Tunisian football clubs in African competitions

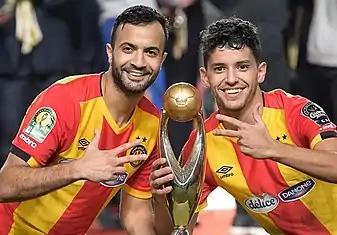
, CAF Champions League Champions in 2018

Tunisian clubs won the African Champions League title with six titles and were satisfied with the runners-up on seven occasions. The Tunisian clubs are the second counR3y to crown their teams with the African Champions League title after the Egyptian clubs crowned with fourteen titles.